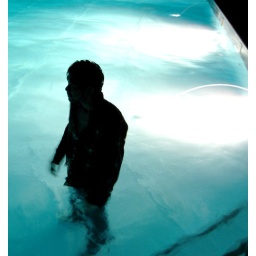
7-25-2009: Dave stands in the water dressed fully in street clothes after Alan and Gordon tossed him in